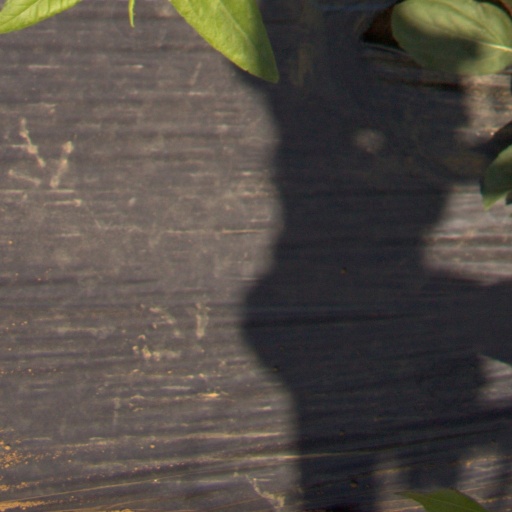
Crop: Jerusalem artichoke